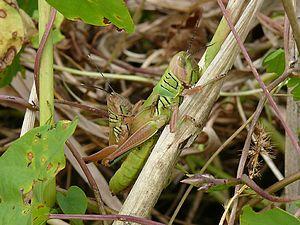
Hieroglyphus daganensis, le criquet du riz, est une espèce d'insectes orthoptères de la famille des Acrididae.
Hieroglyphus est un genre d'insectes orthoptères de la famille des Acrididae.
Les Hemiacridinae sont une sous-famille d'insectes orthoptères de la famille des Acrididae.